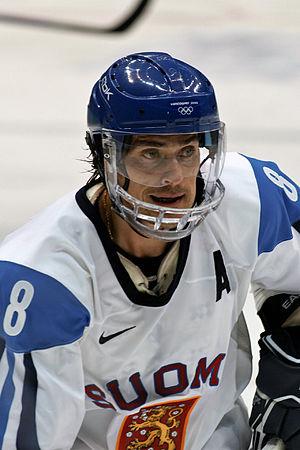
Teemu Ilmari Selänne, né le 3 juillet 1970 à Helsinki en Finlande, est un joueur professionnel finlandais de hockey sur glace. Il évolue au poste d'ailier droit. Il commence sa carrière professionnelle dans la SM-liiga en jouant avec le Jokerit Helsinki en 1989-1990 et remporte le championnat de Finlande avec l'équipe en 1992.
Les tournois de hockey sur glace aux Jeux olympiques de Sotchi ont lieu du 8 au 23 février 2014. Les deux compétitions sont remportées par le Canada, l'équipe féminine battant les États-Unis 3-2 en prolongation alors que l'équipe masculine blanchit la Suède 3-0.